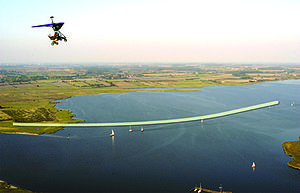
Slispærringen
Spærreværkets beliggenhed i Slien (set fra syd)
Slispærringen var en cirka 900 meter lang trækonstruktion i Slien. Den blev oprettet øst for halvøen Rejsholm ved overgangen fra den cirka 280 meter brede Stegsvig Snævring, som er et af de smalleste steder i Slien, og Sliens Store Bredning. Ved konstruktionens østlige ende lå i vikingetiden den lille ø Kohøj. Mod nord ved Fysing Ås munding i Slien lå i vikingetiden byen Slistorp.